KNMY inscription

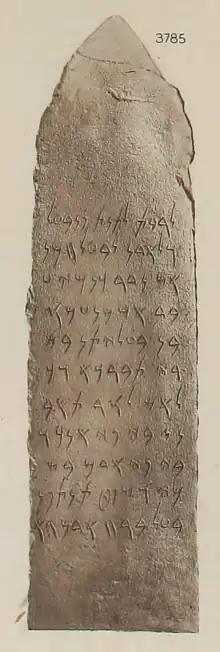
KAI 79

The "KNMY" inscription (KAI 79 or CIS I 3785) is an inscription in the Punic language from Carthage that is believed to record a so-called "molk" child sacrifice. The text is inscribed on a 55 cm high stela that was discovered in 1922.